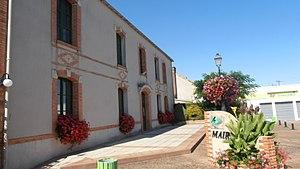
La mairie de Botz-en-Mauges (Maine-et-Loire, France).
Botz-en-Mauges est une ancienne commune française située dans le département de Maine-et-Loire, en région Pays de la Loire, devenue le 15 décembre 2015 une commune déléguée de la commune nouvelle de Mauges-sur-Loire.